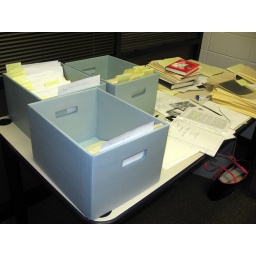
Work table in my office with a collection in process.